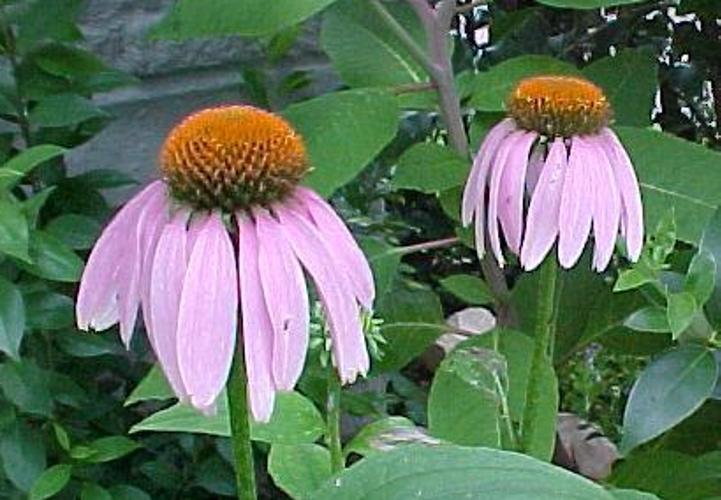
Label: purple coneflower